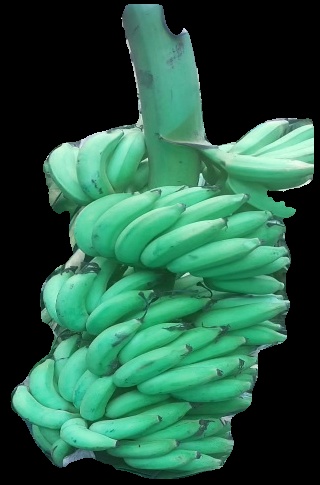
Variety: elakki-bale
Grade: grade1